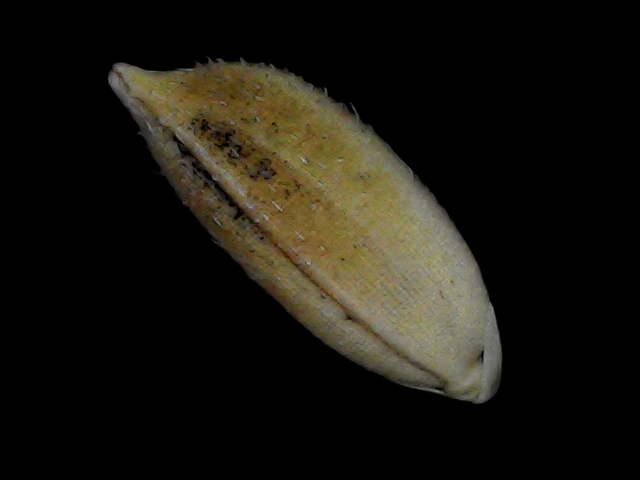
Rice variety: Bd91